Sabari Karthik

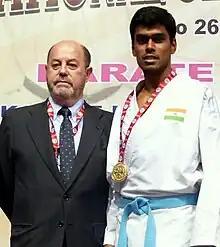
Sabari karthik with the WKF President Antonio Espinos During National Championship medal ceremony

Sabari Karthik won his first international gold medal in the International Junior Karate Championship, held in Singapore, 4 July 2009. He then went on to Clinch a silver and a bronze medal in the 1st South Asian karate championship, held in Delhi. He has then won a silver medal in the Malaysian Open, held in Malaysia.